George Vernadsky

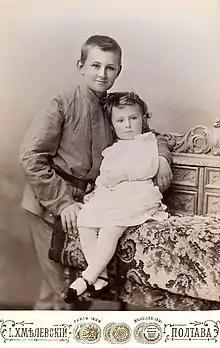
George Vernadsky and his sister Nina

Born in Saint Petersburg on August 20, 1887, Vernadsky stemmed from a respectable family of the Russian intelligentsia. His father was Vladimir Vernadsky, a famous Russian/Ukrainian geologist.